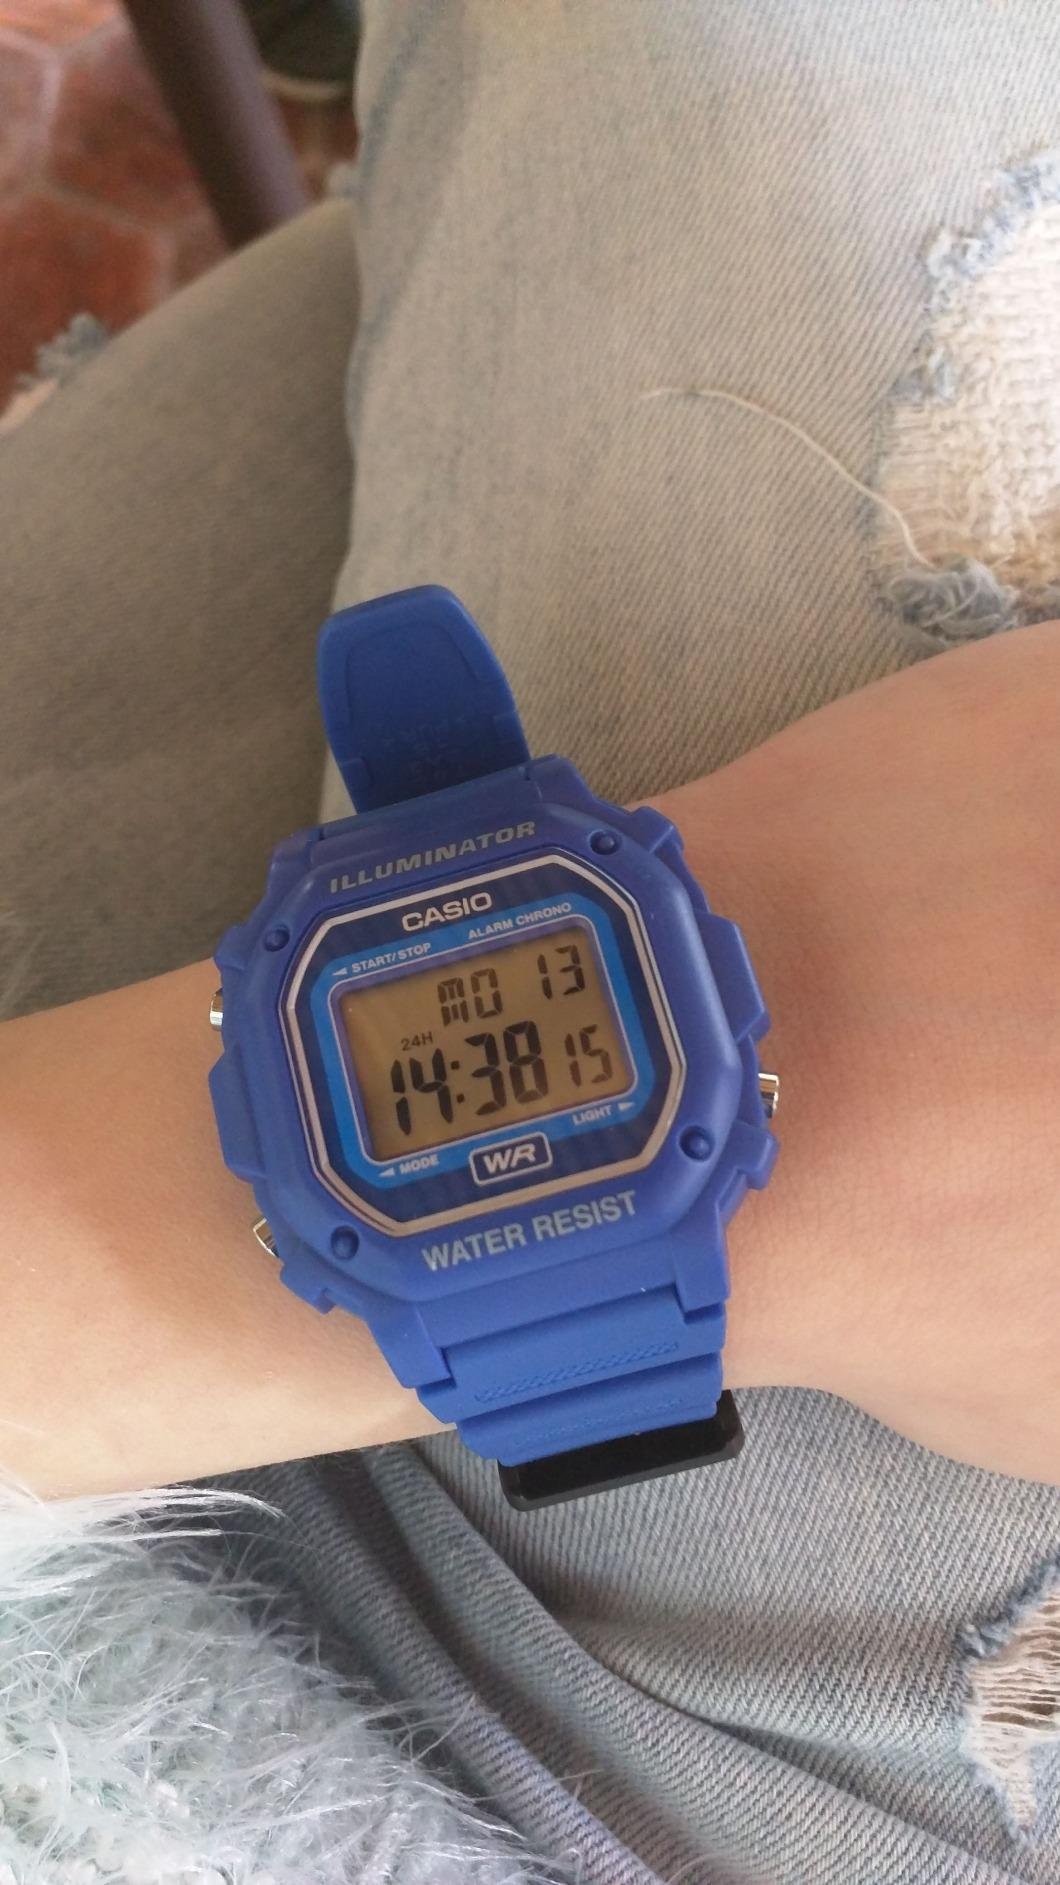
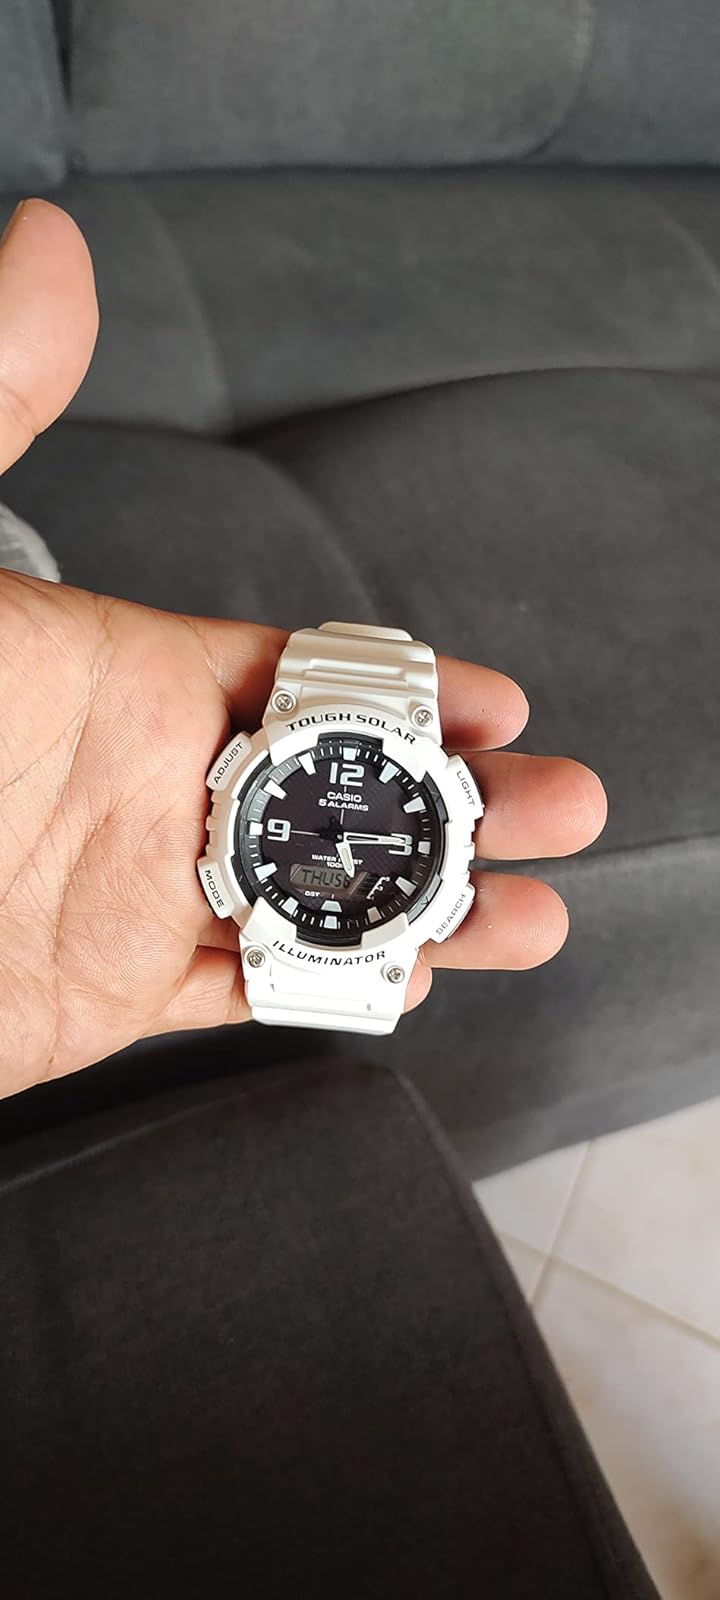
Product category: accessories_watch
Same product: no